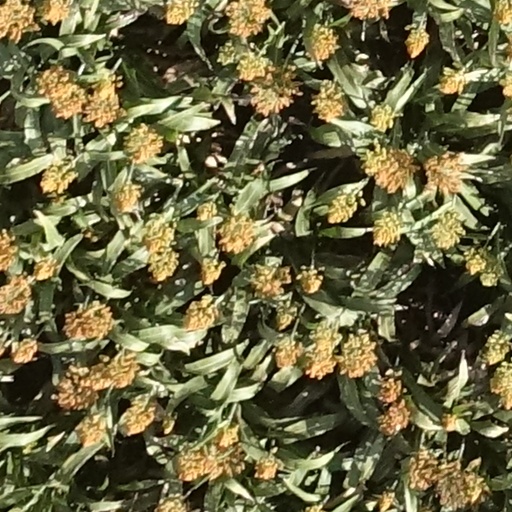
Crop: sorghum